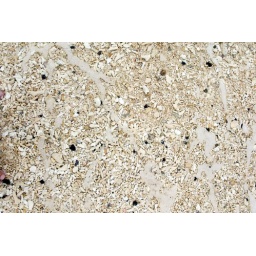
white sand in Boracay